Papinsaari

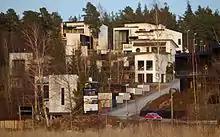
Papinsaari seen from Kaistarniemi.

Papinsaari is a district of the city of Turku, in Finland. It is located in the southeastern extremity of the island of Hirvensalo, off the city's coastline.